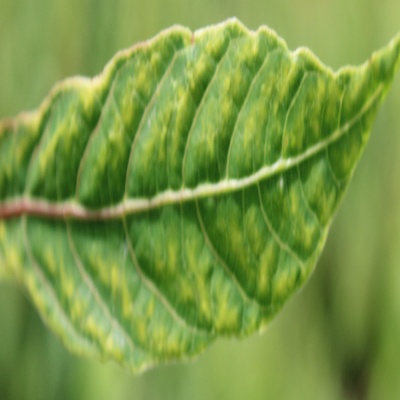
Crop: Cassava
Condition: mosaic